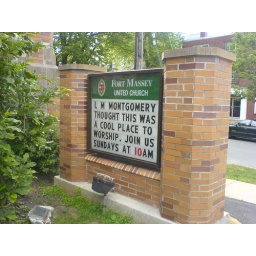
Seriously. And now I have lived near the house where she stayed while in town and the church where she prayed. Awesome.